Vanishing Men

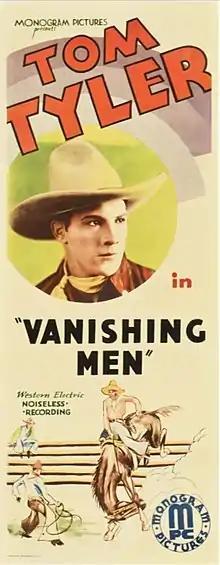
Insert-format film poster

Vanishing Men is a 1932 American western film directed by Harry L. Fraser and starring Tom Tyler, Adele Lacy, and Raymond Keane. The film depicts the story of Russ Whitely (Keane), a young man who has become involved with cattle rustling, his complicated relationship with Sheriff Doug Barrett (Tyler), and his eventual redemption. Critical reception to the film was mixed, and it is now believed to be a lost film.